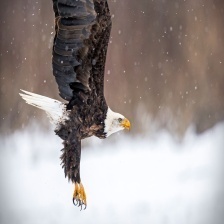
Species: BALD EAGLE
Scientific name: HALIAEETUS LEUCOCEPHALUS